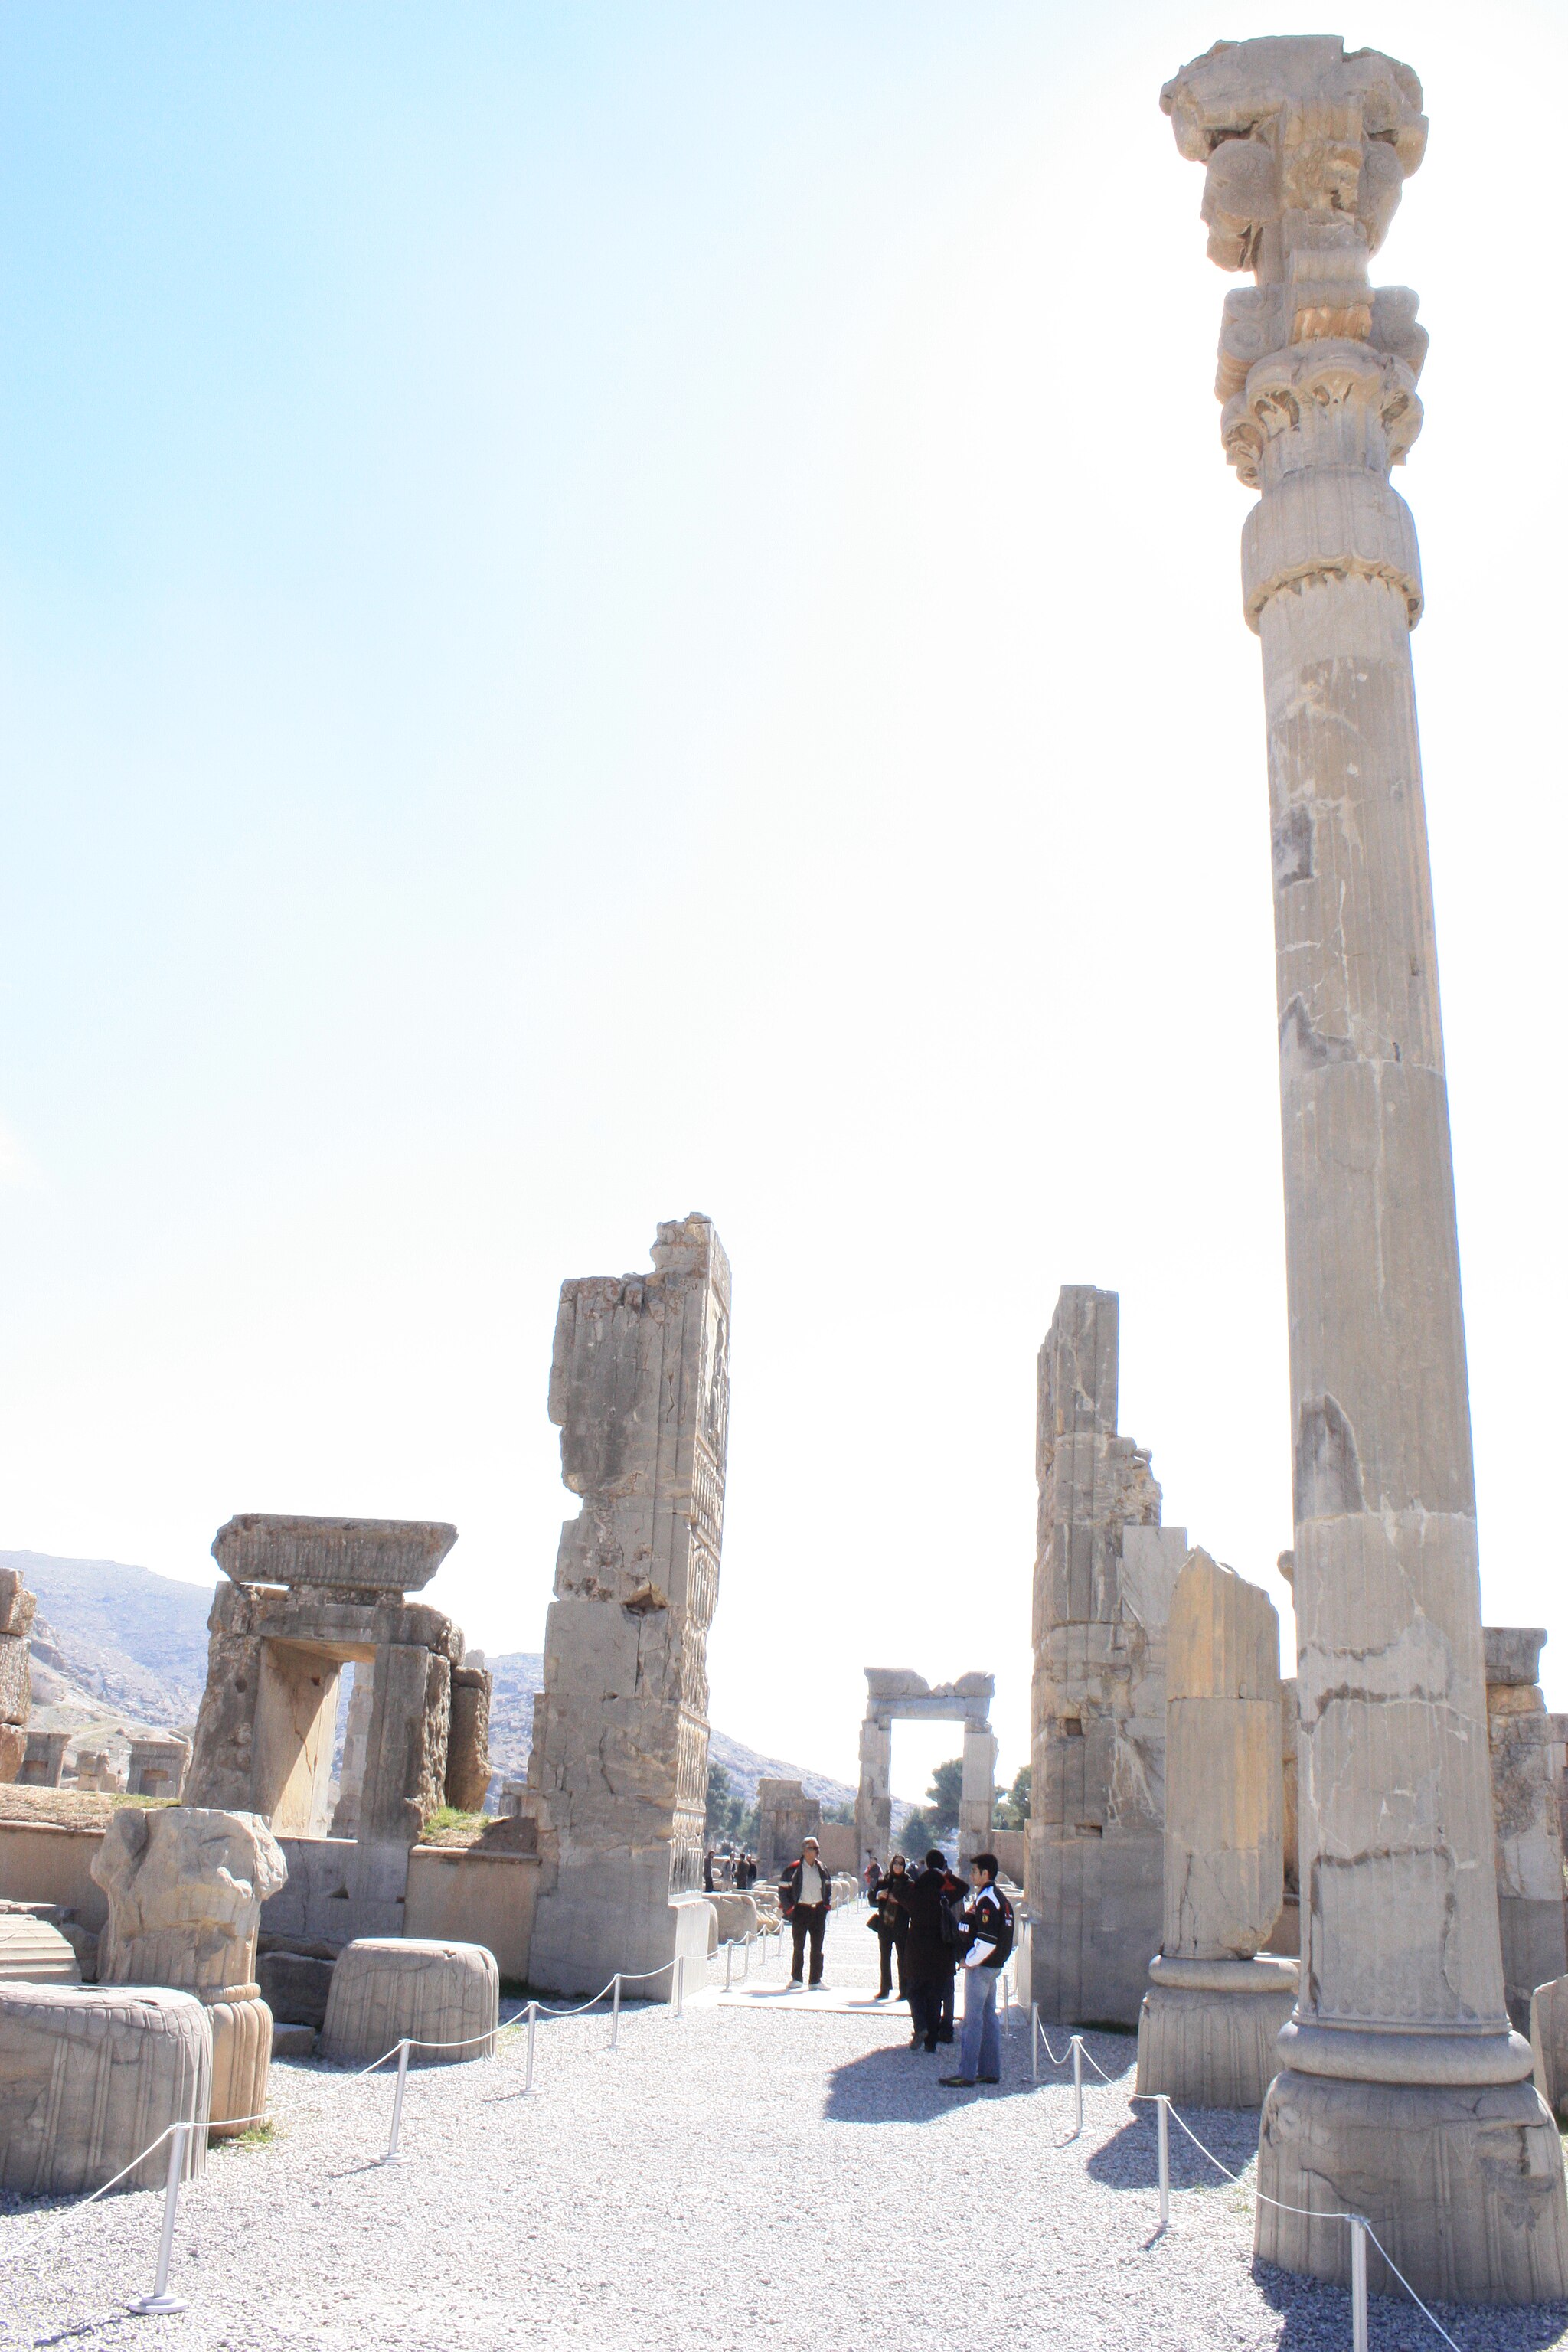
Title: Takhtejamshid 1112
Description: Persepolis in Shiraz
Date: 2009-04-03
Categories: GFDL, Taken with Canon EOS 450D, Hall of hundred columns, License migration redundant, Self-published work, 2009 in Persepolis